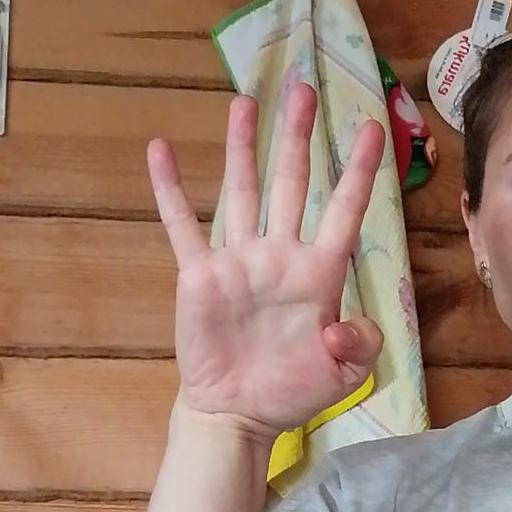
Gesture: four